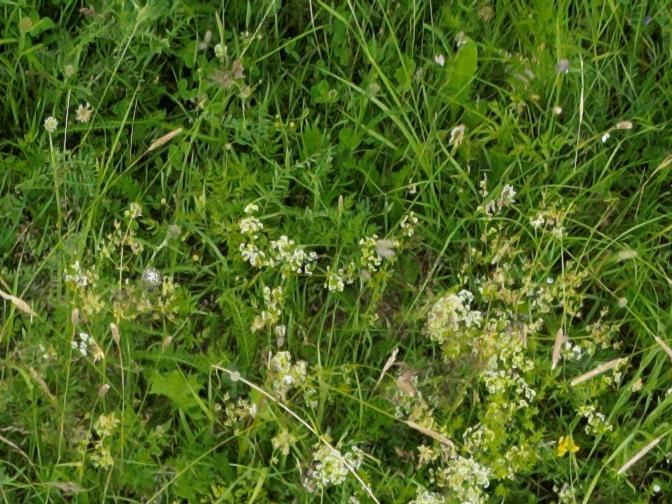
Flowers visible: yarrow flowers, yarrow flowers